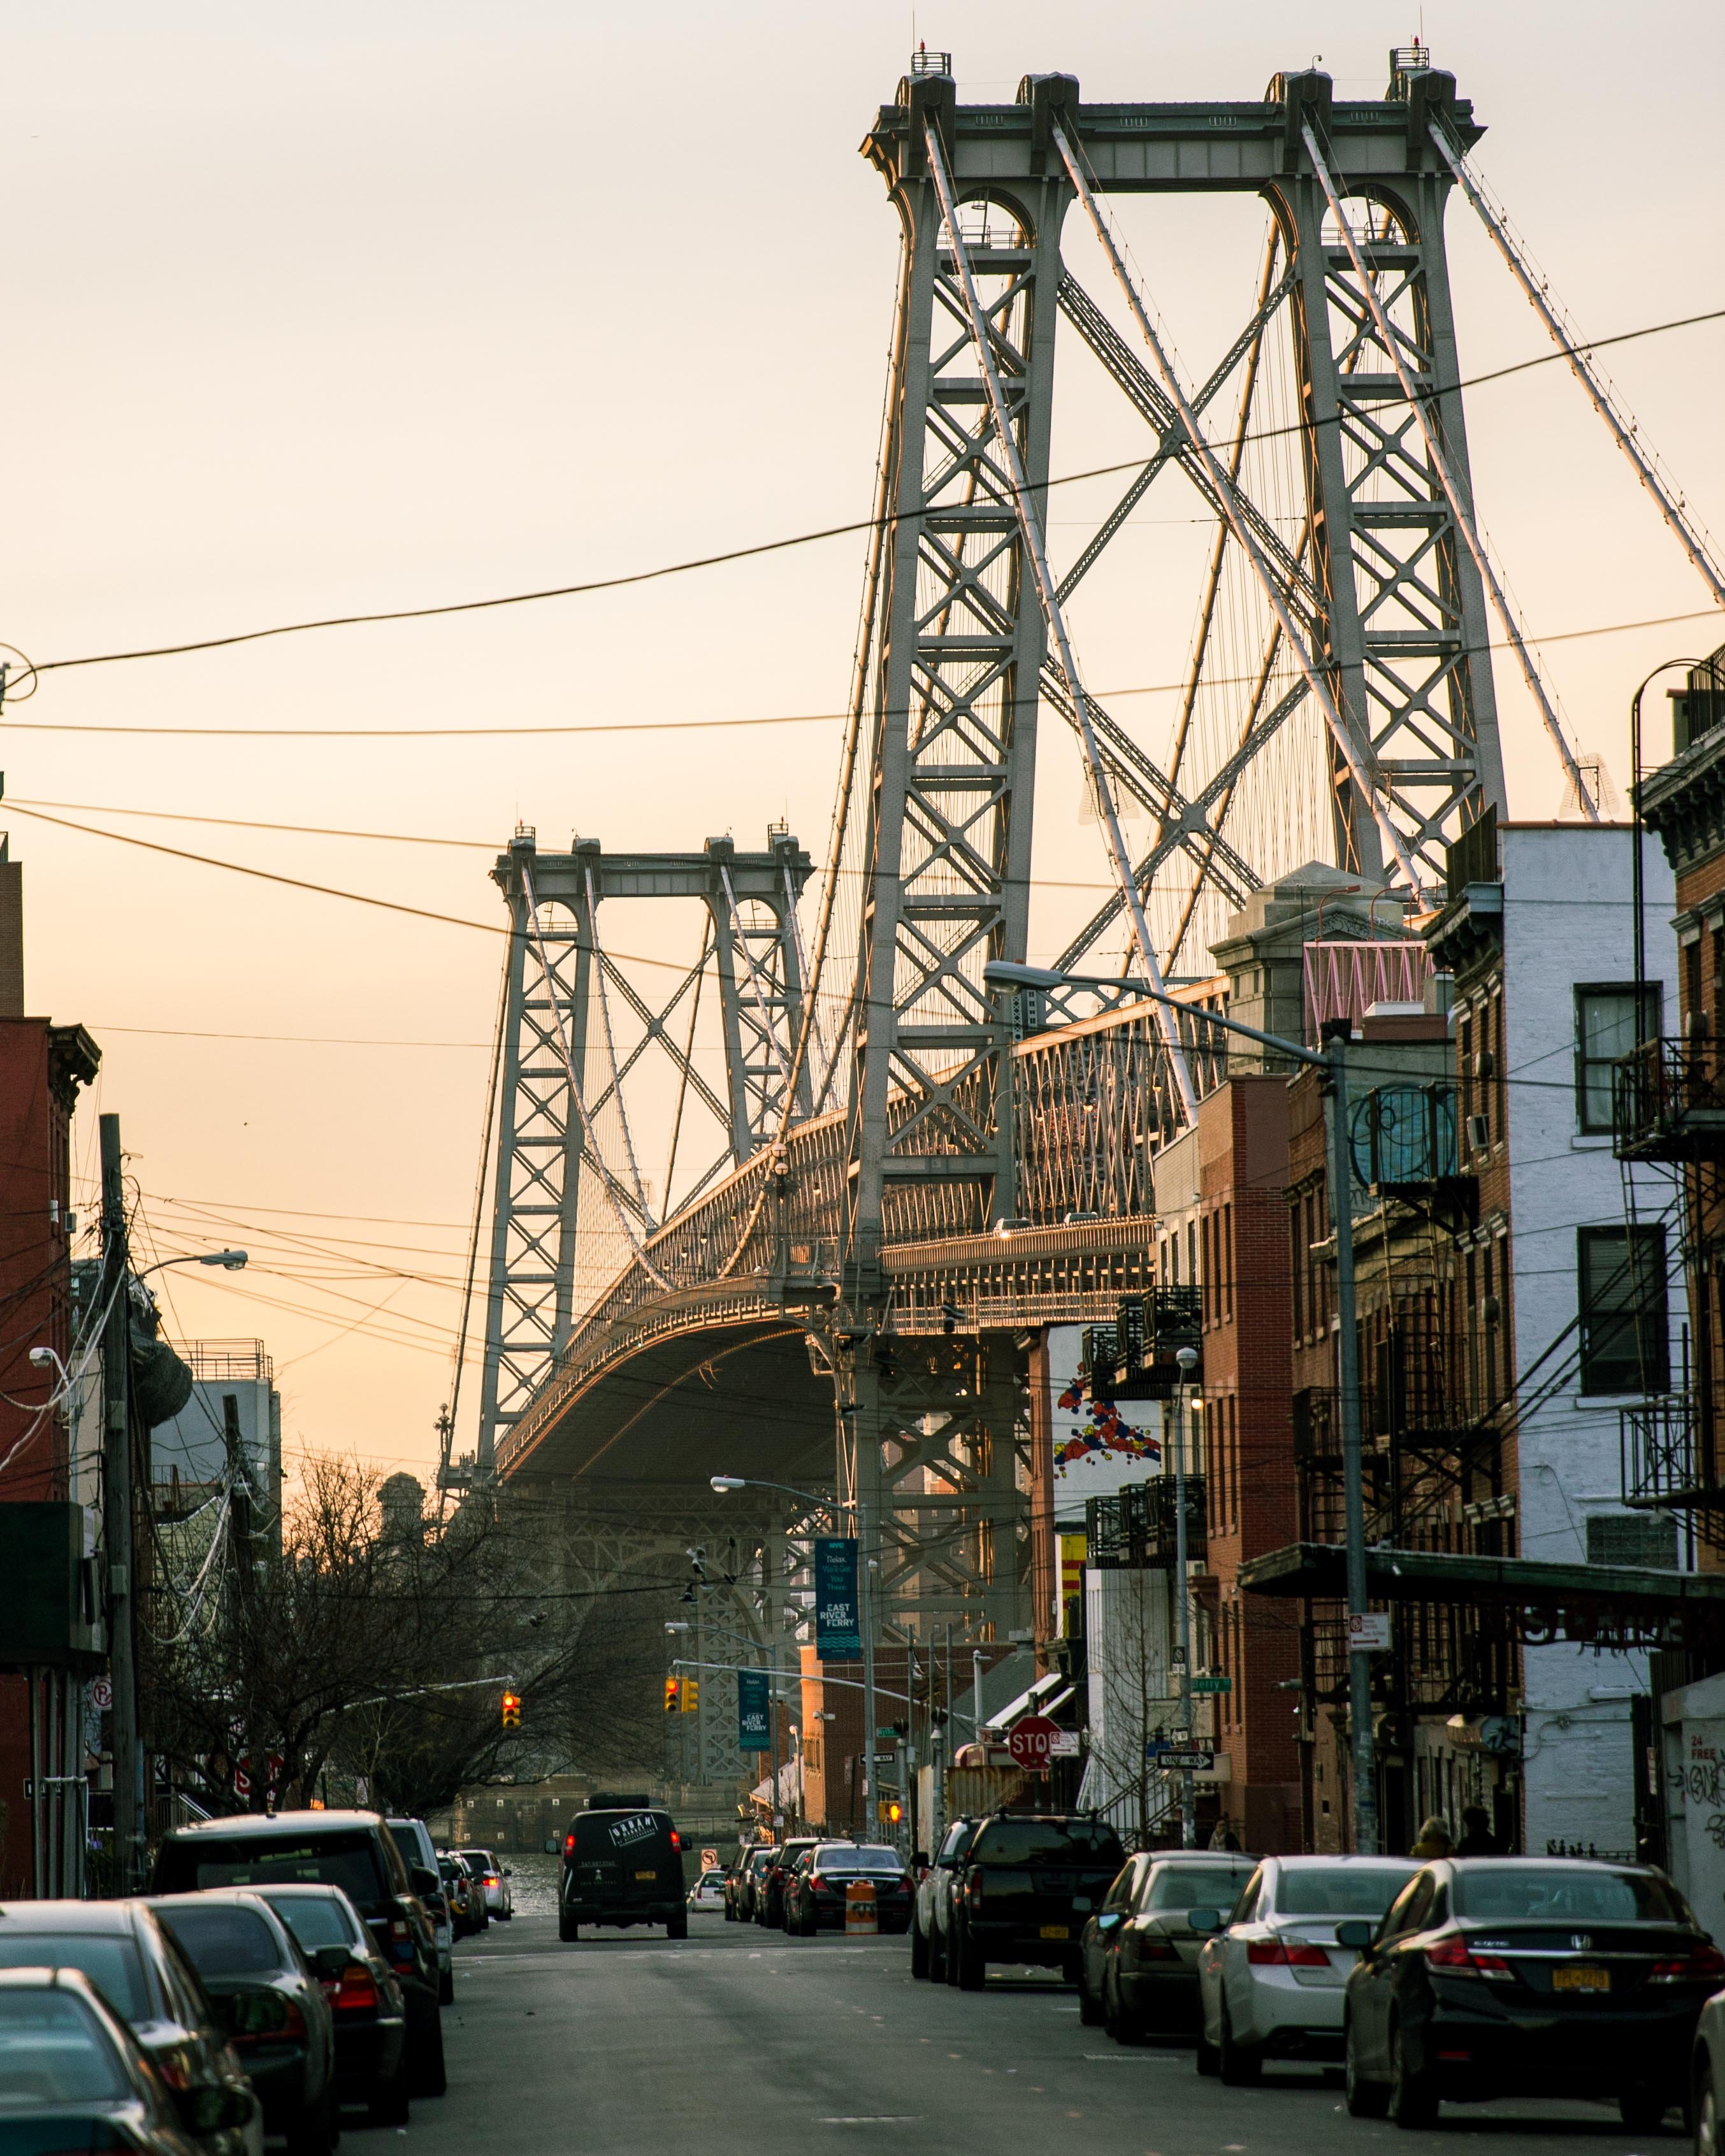
bridge, urban area, landmark, metropolitan area, town, city, transport, architecture, road, sky, mode of transport, street, downtown, infrastructure, iron, skyway, neighbourhood, metropolis, thoroughfare, road surface, suspension bridge, nonbuilding structure, lane, metal, overpass, traffic, building, vehicle, steel, electricity, truss bridge